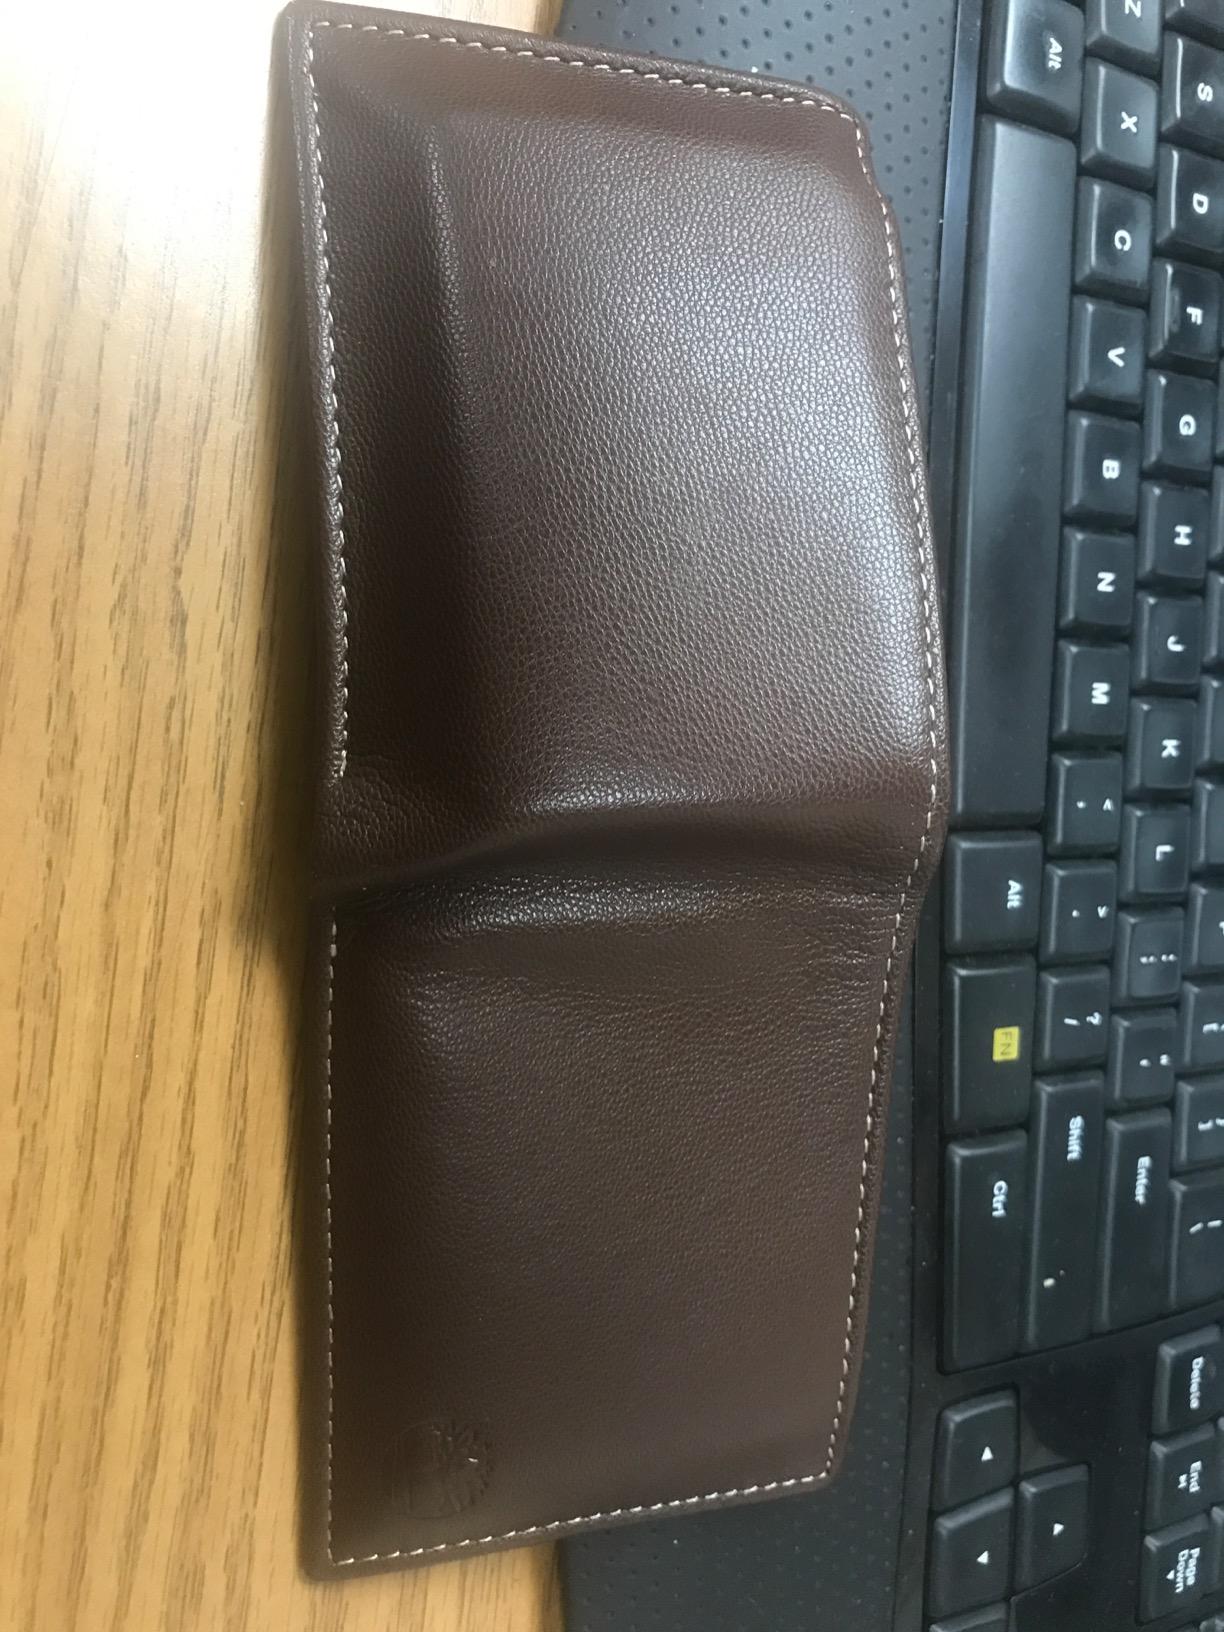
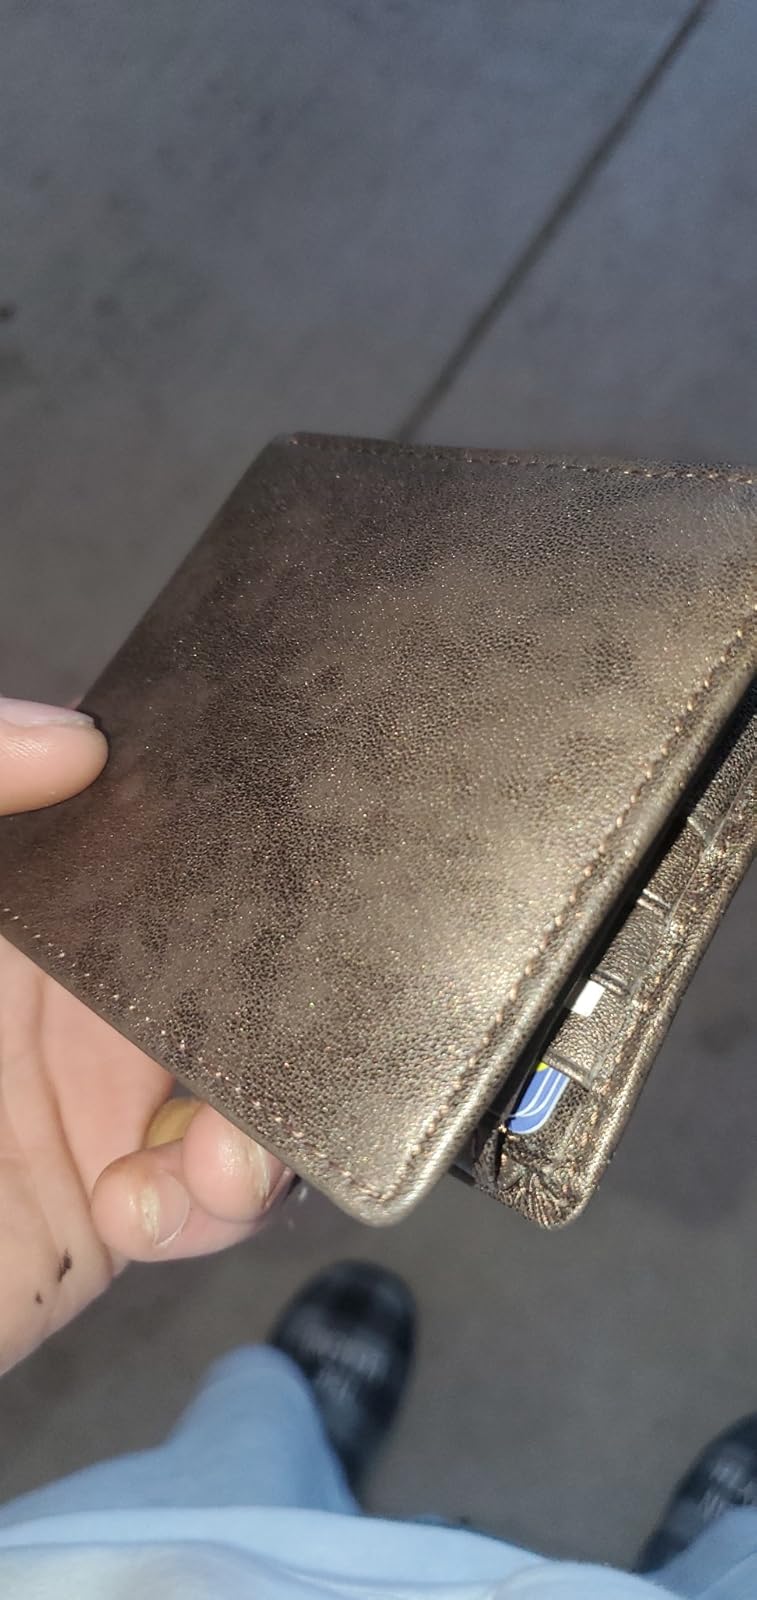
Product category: accessories_wallet
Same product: no